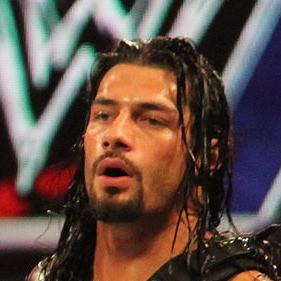
Age: 28